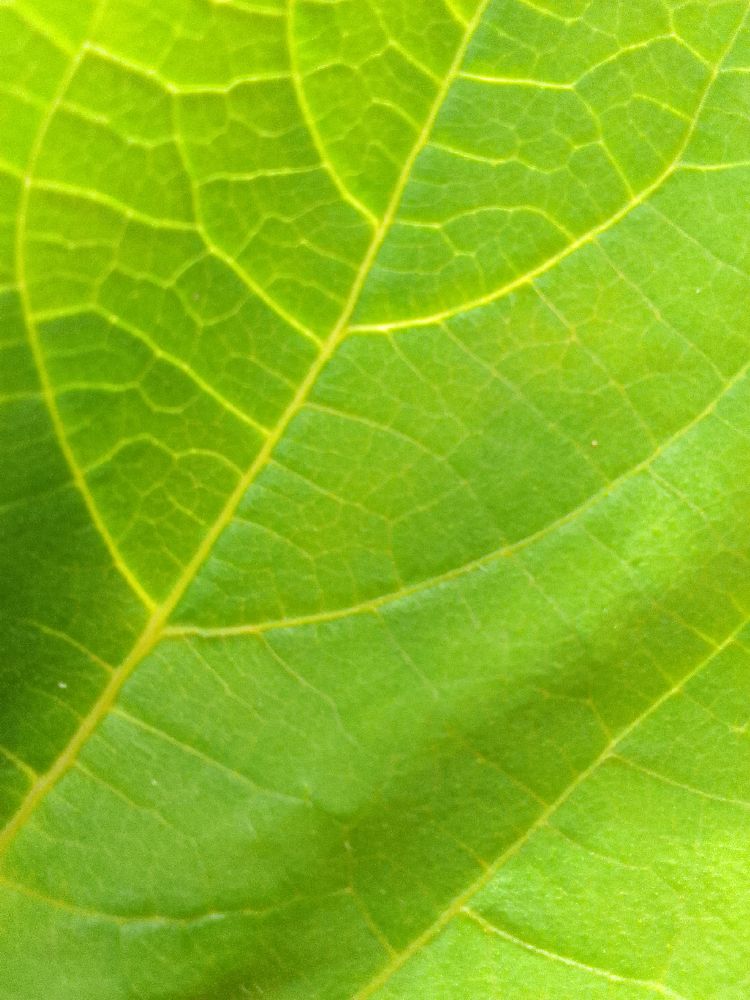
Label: healthy